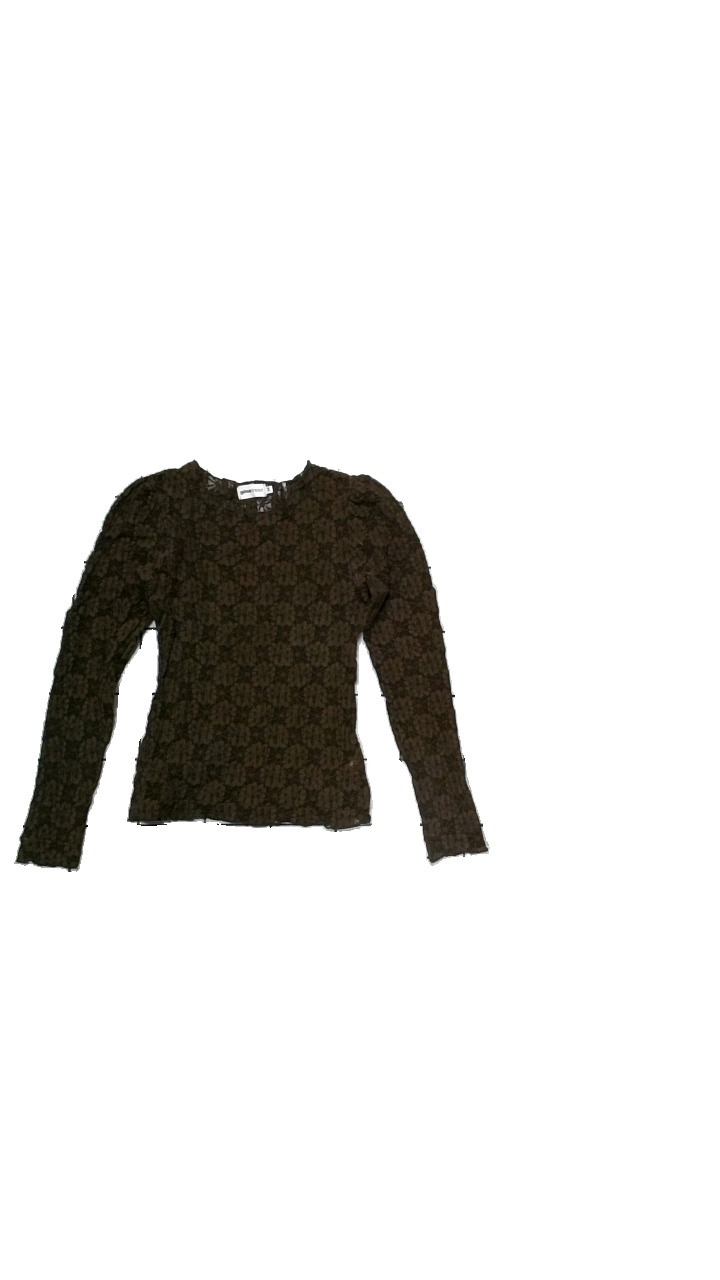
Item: Top (Ladies)
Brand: Gina Tricot
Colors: Brown
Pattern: Lace
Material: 51% cotton, 48% polyamide, 1% lycra
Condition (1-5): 5
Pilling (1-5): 5
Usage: Reuse
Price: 50-100